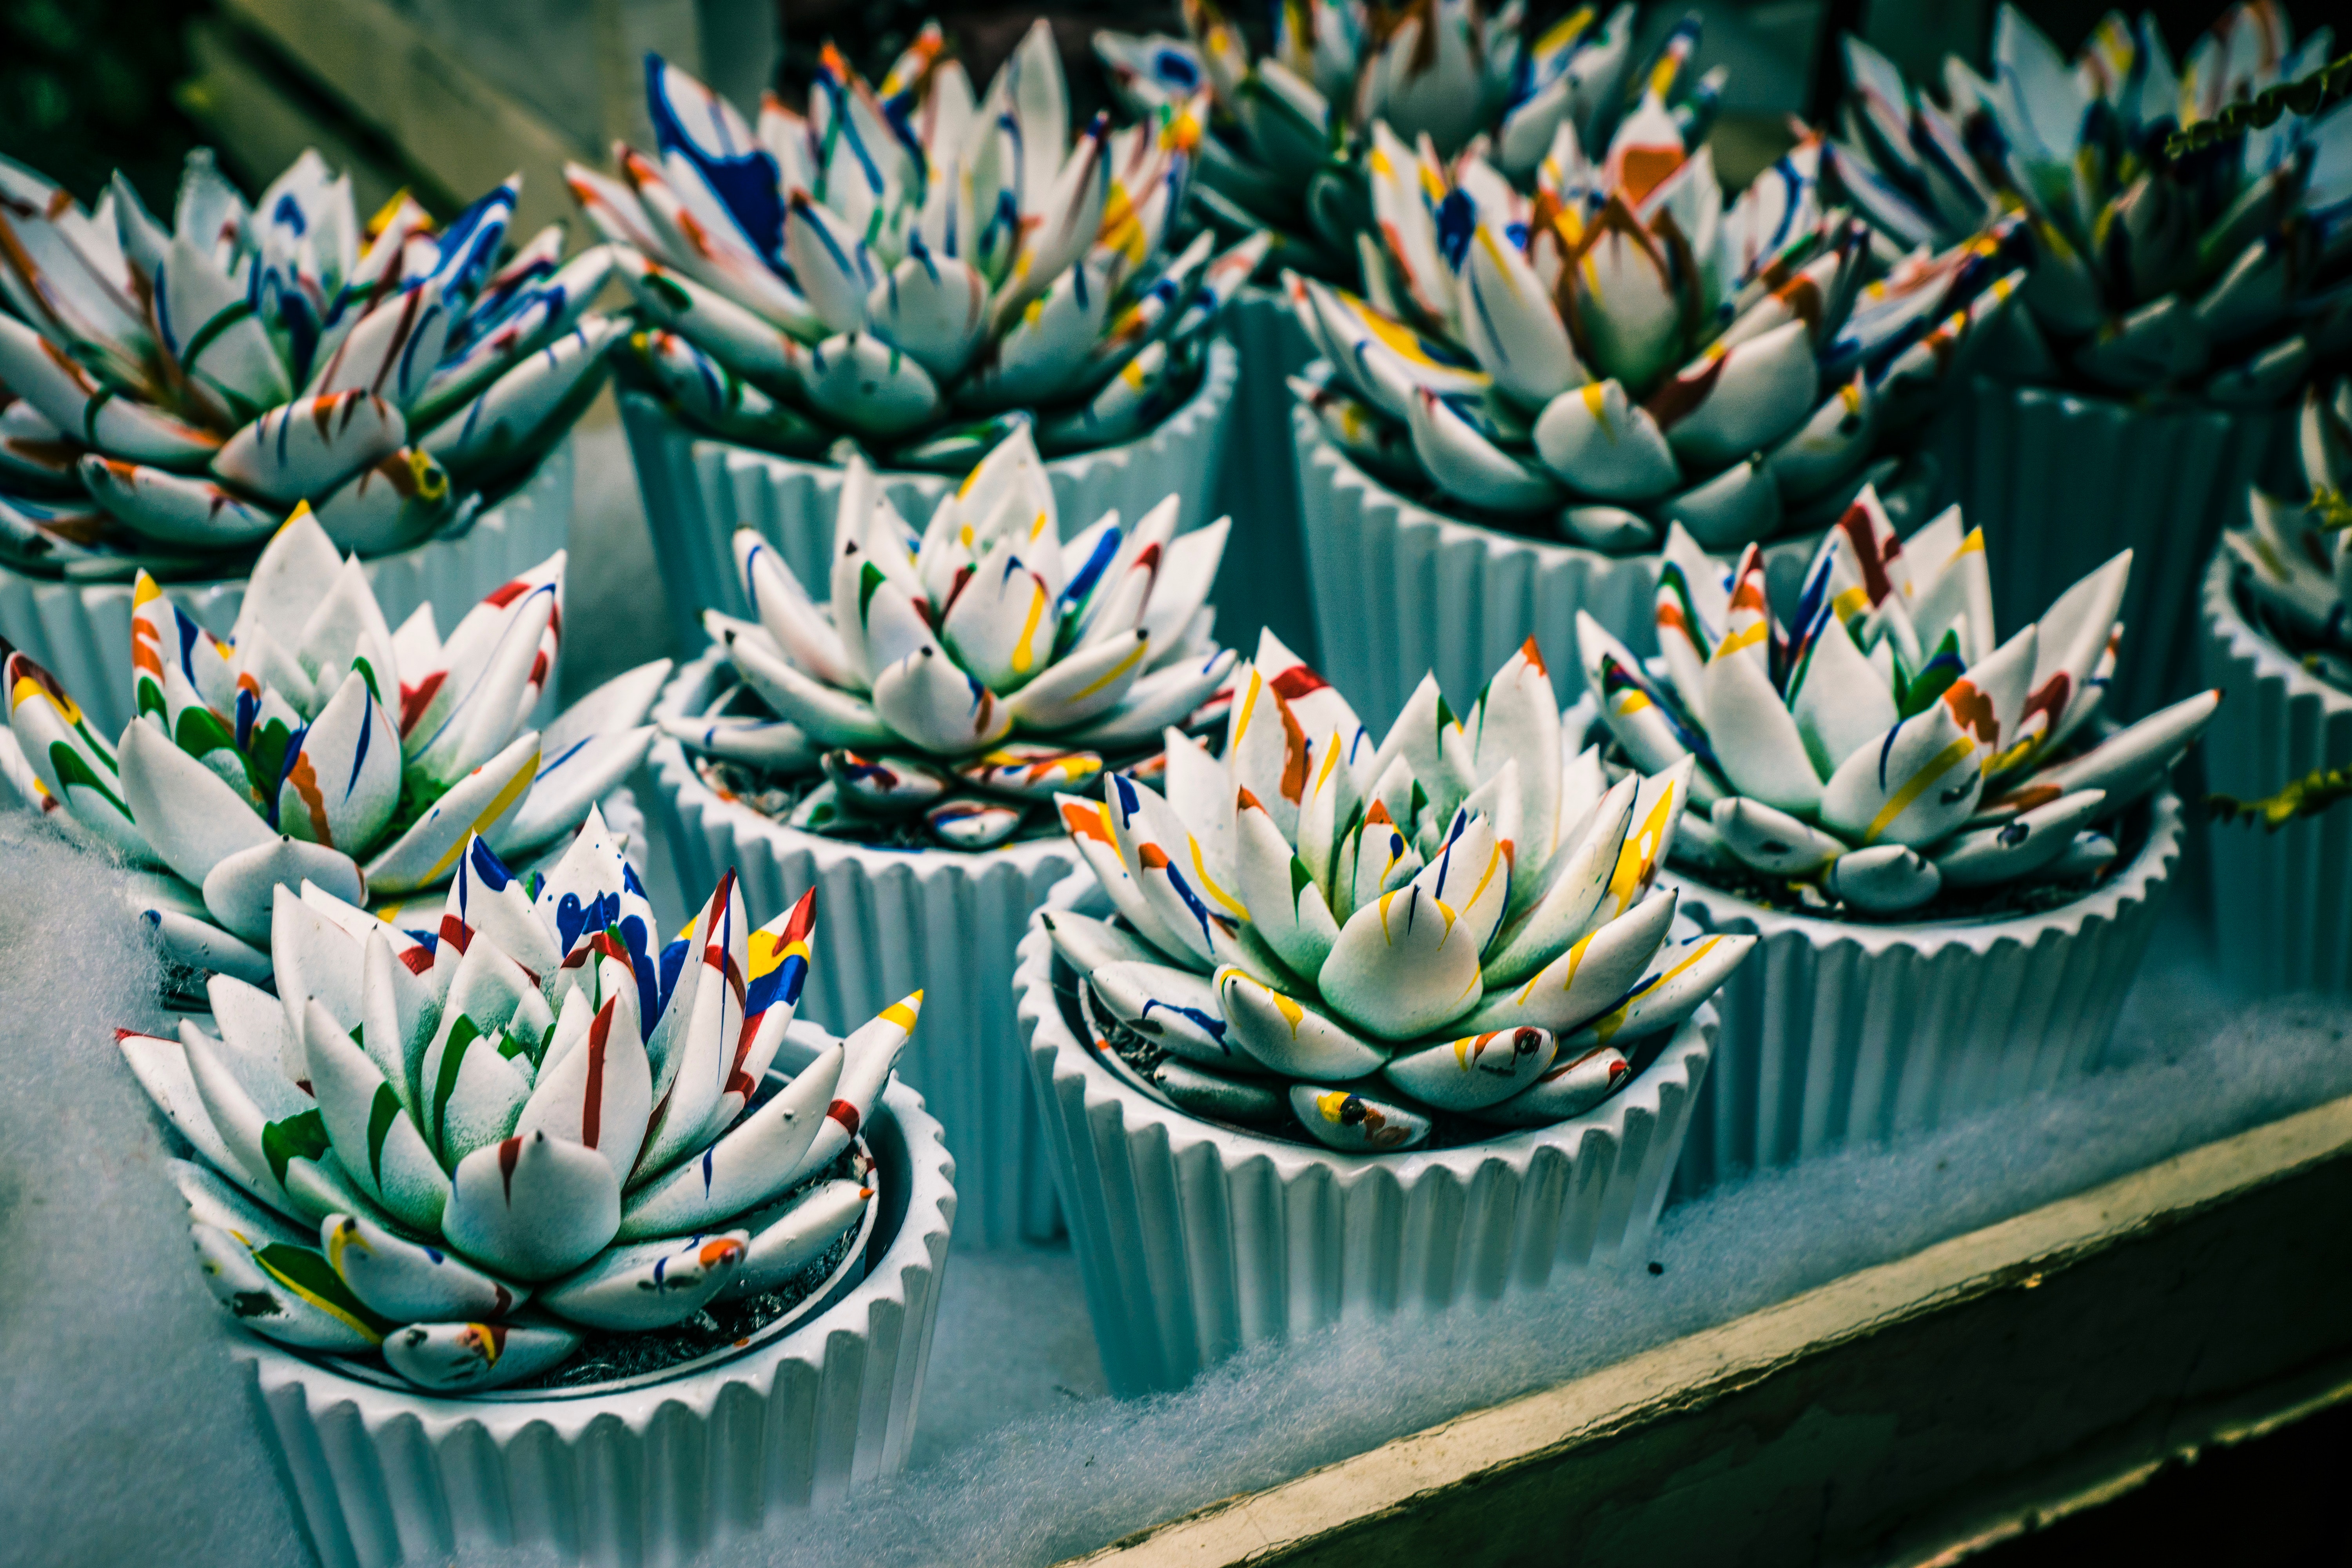
flower, plant, echeveria, botany, succulent plant, agave, agave azul, cactus, stonecrop family, perennial plant